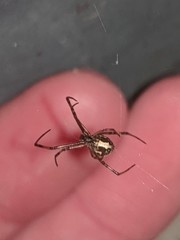
Species: Lactrodectus_hesperus